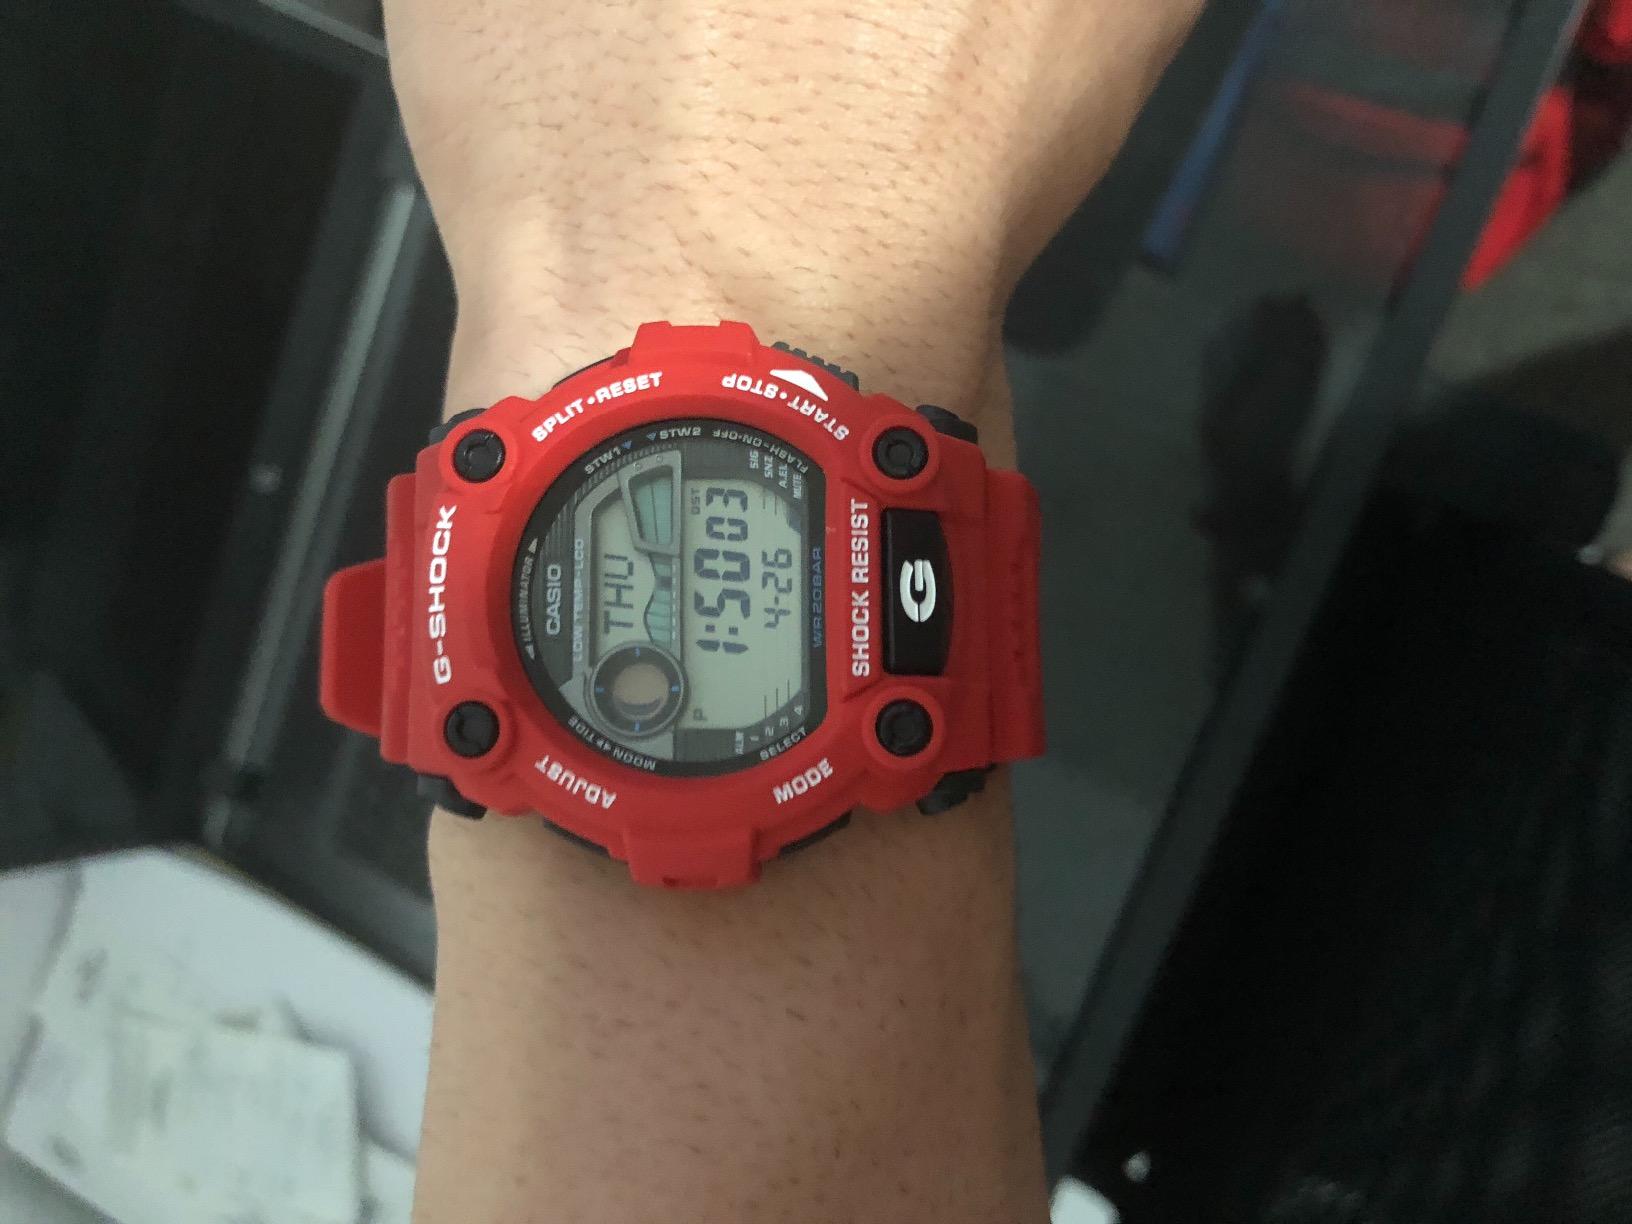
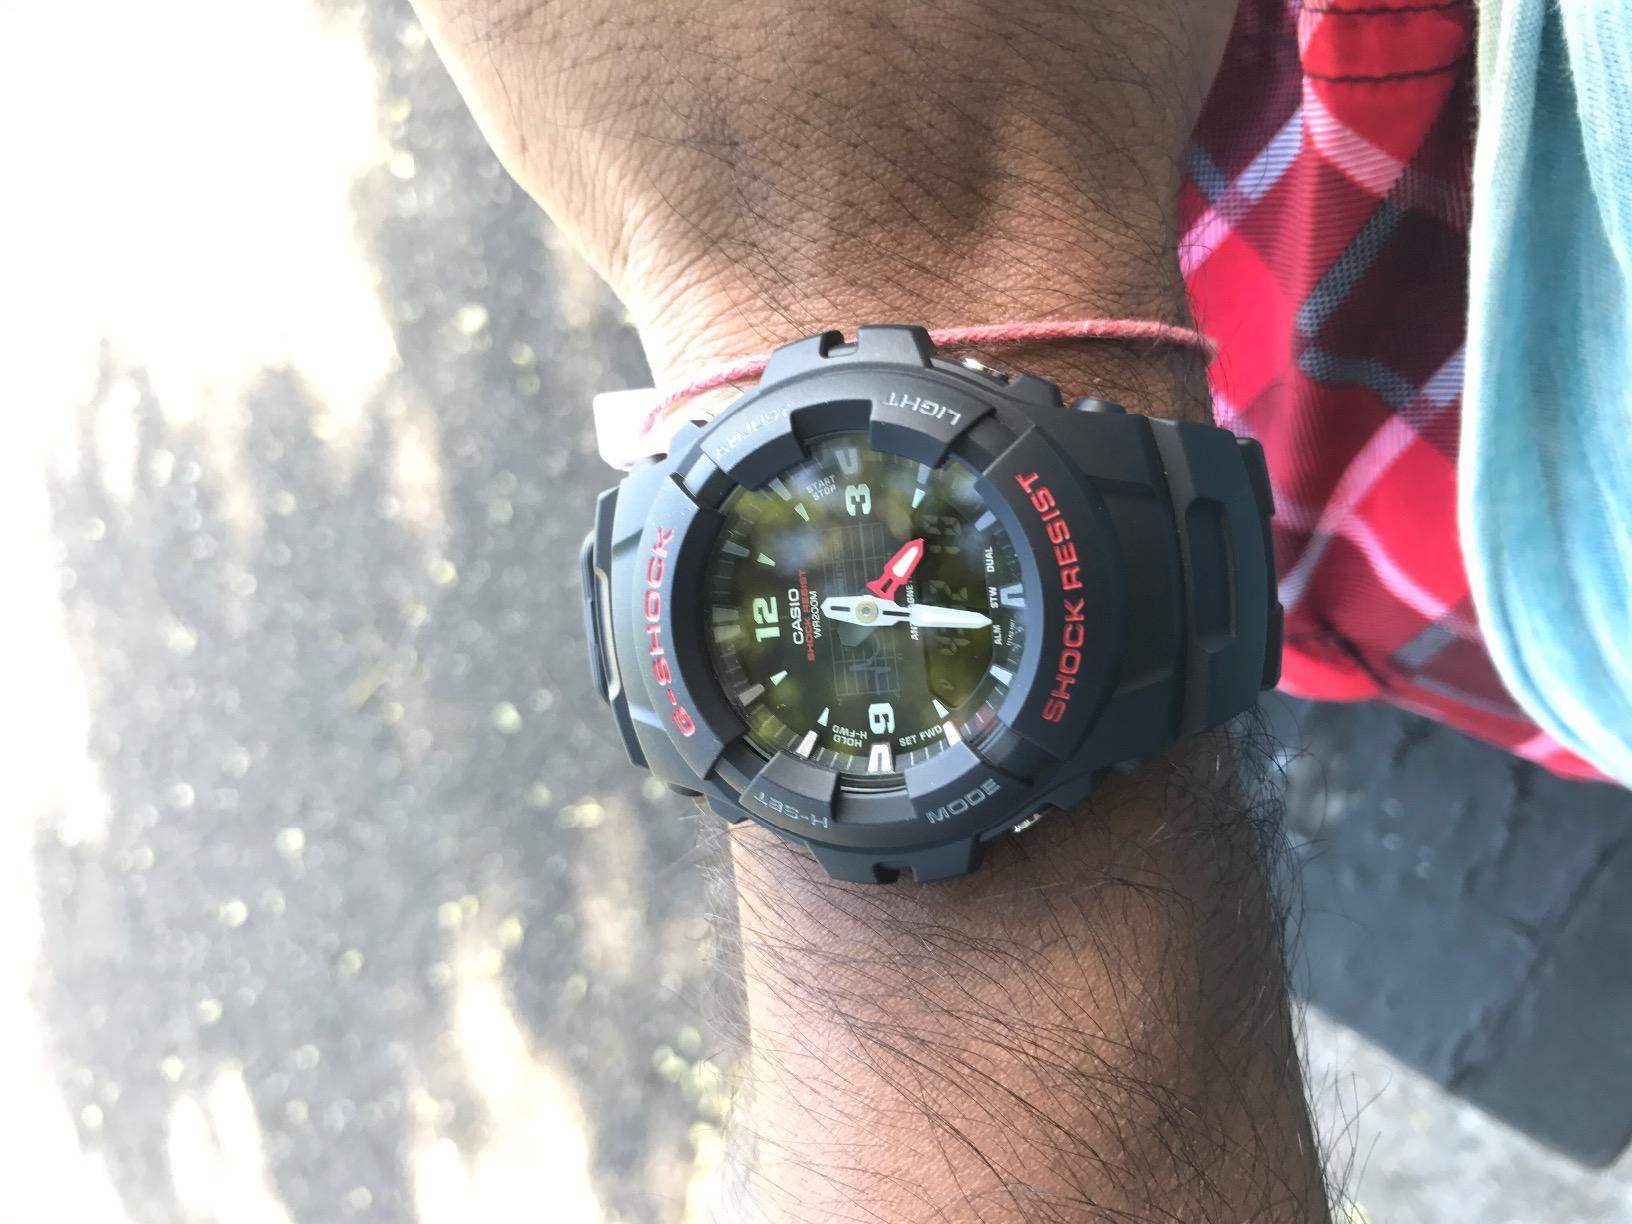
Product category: accessories_watch
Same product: no